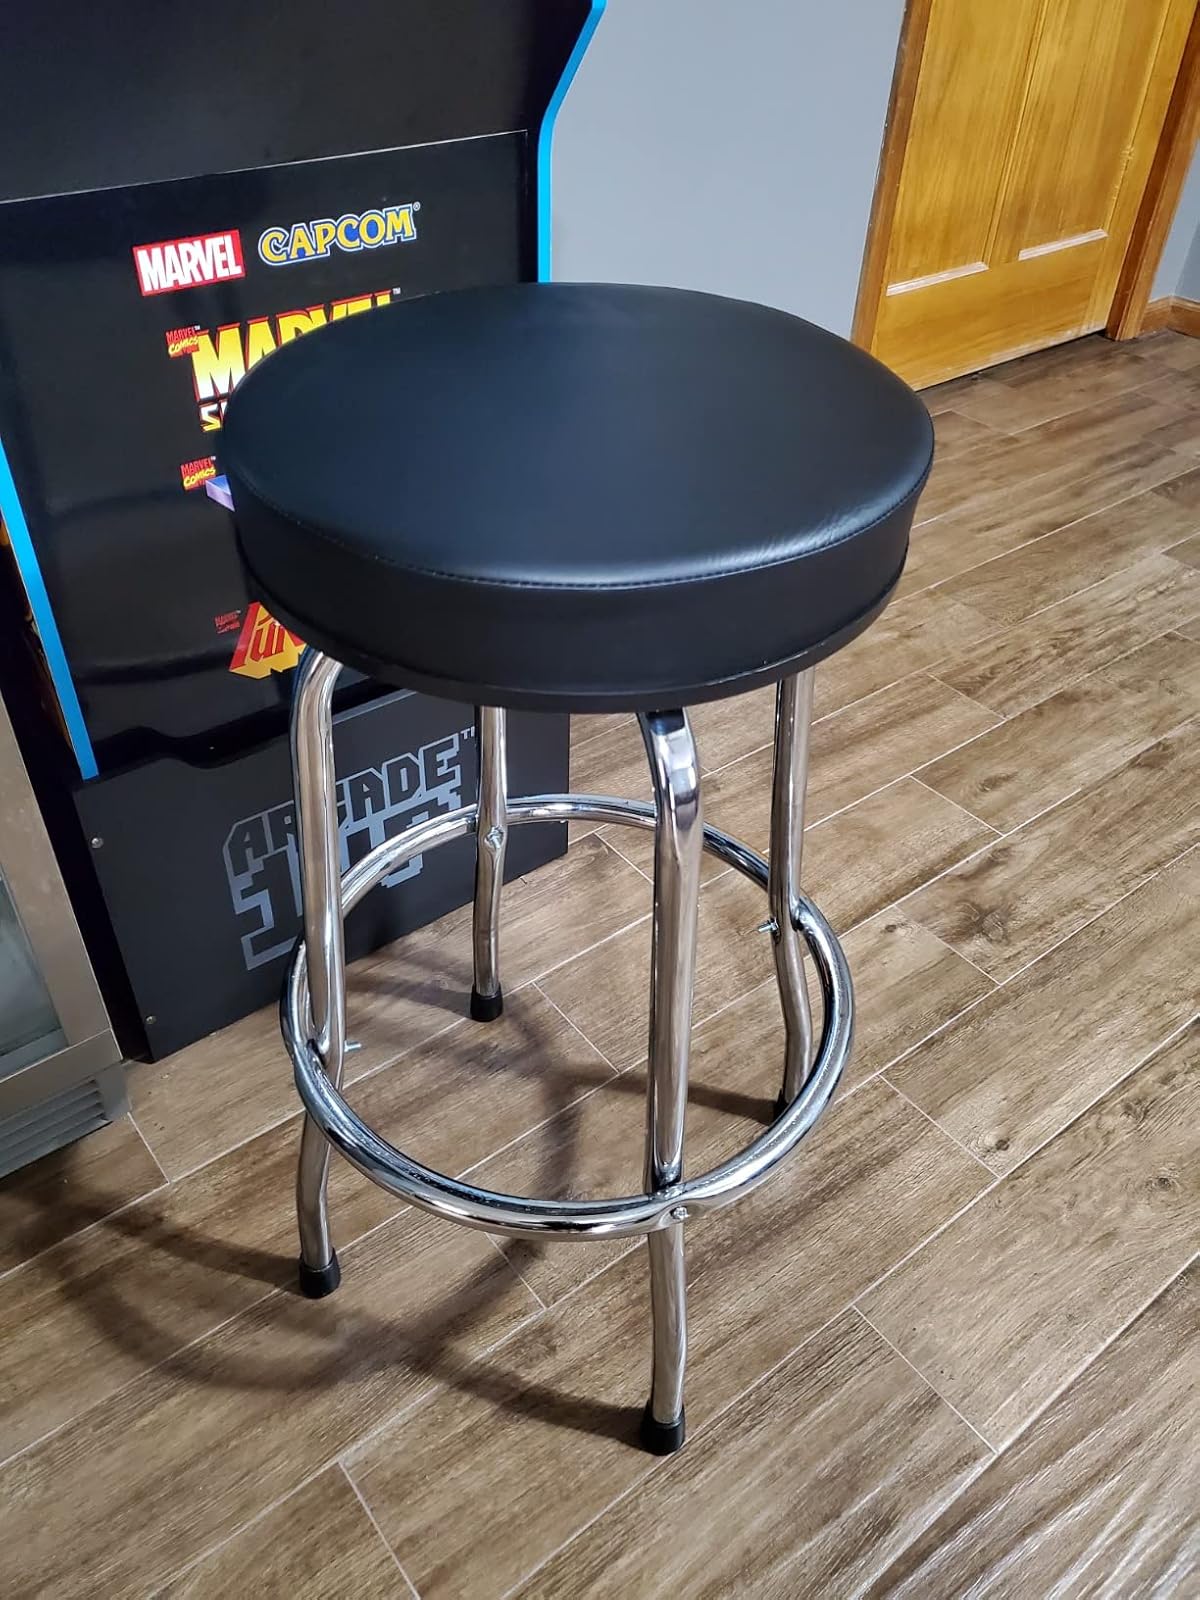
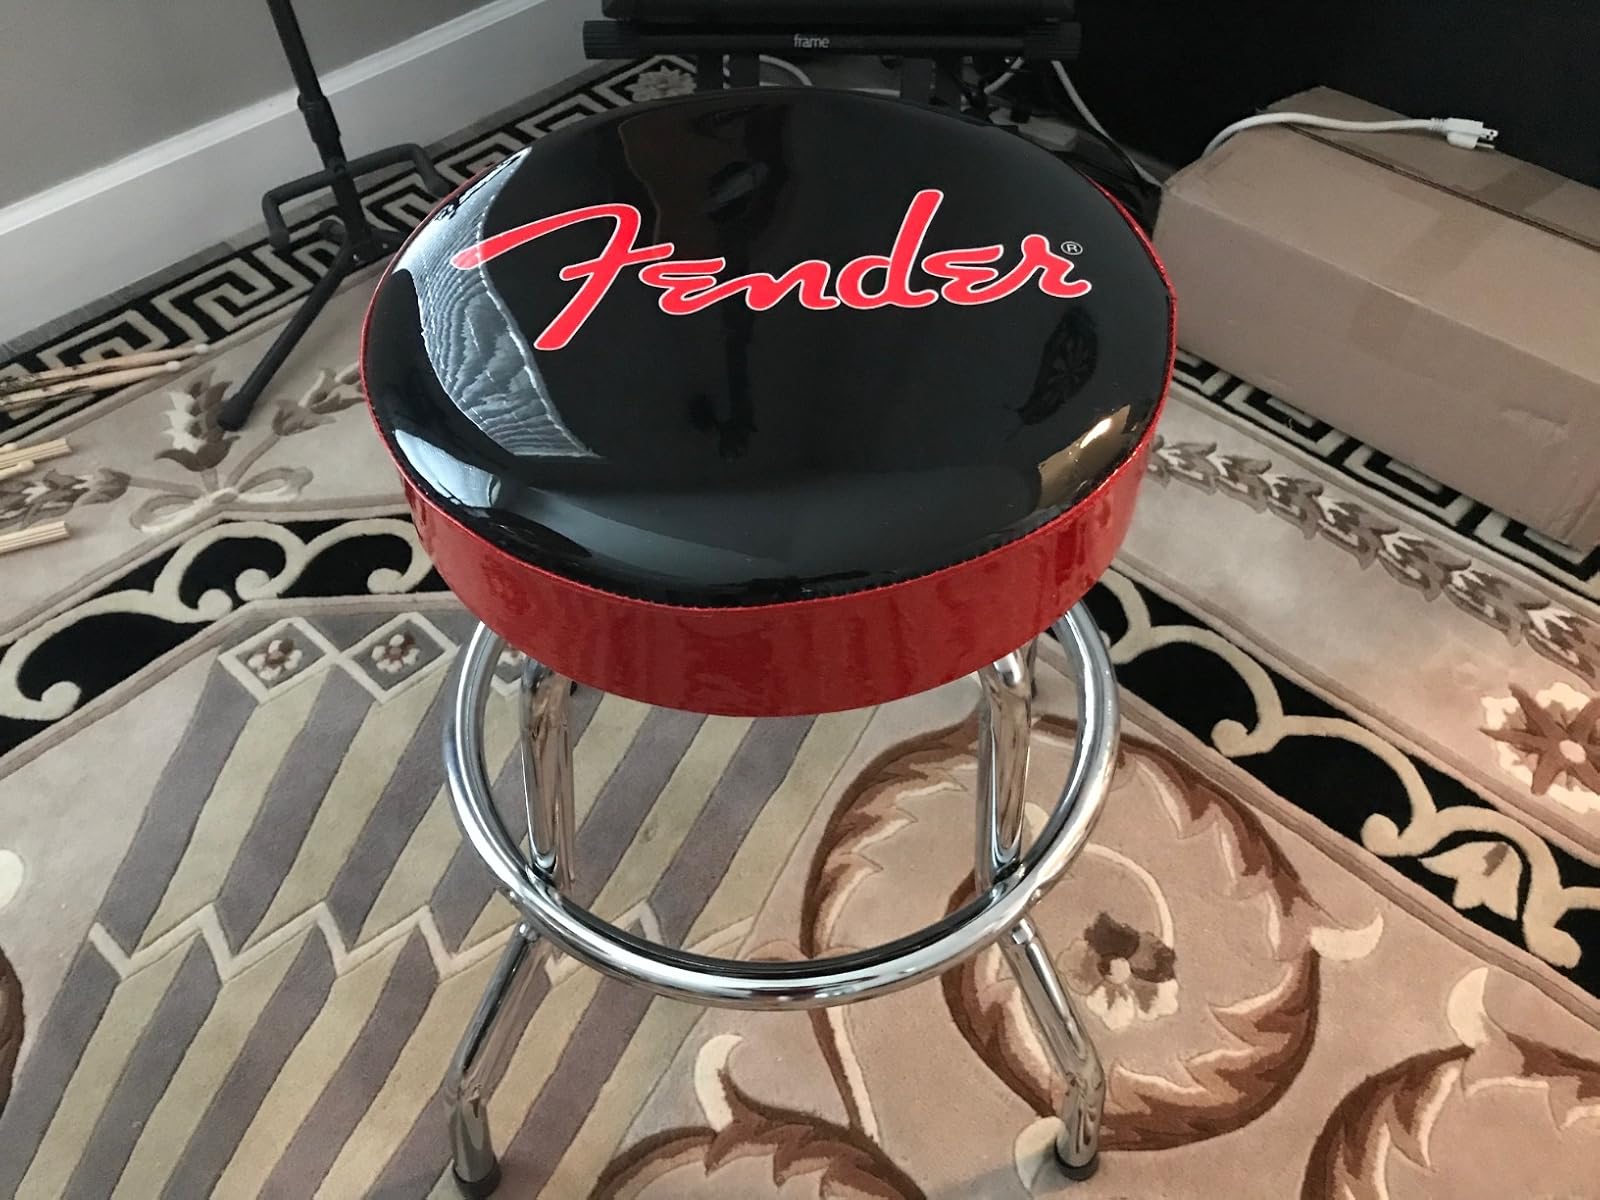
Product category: stool
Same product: no